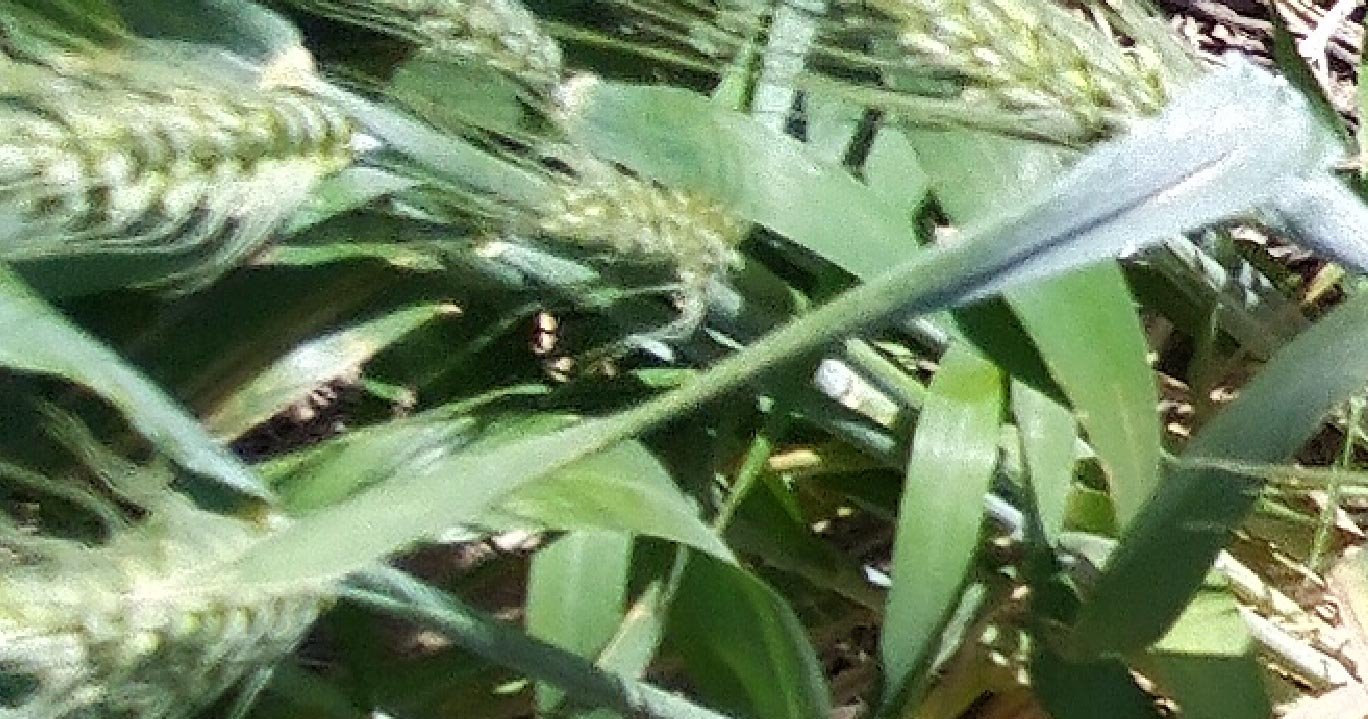
Label: Wheat___Healthy